Describe the emotion expressed in this image:  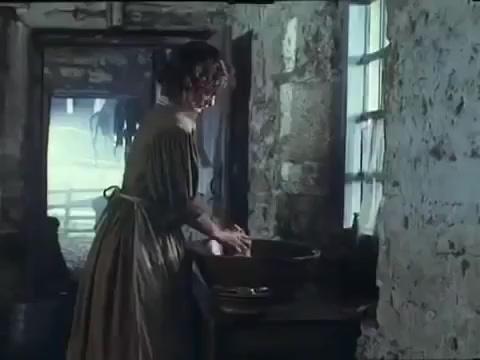
This person displays Suffering, valence and arousal with low intensity.